Keet-McElhany House

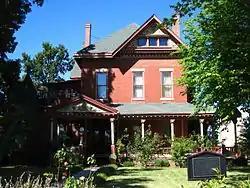
Keet-McElhany House, September 2013

Keet-McElhany House is a historic home located at Springfield, Greene County, Missouri. It was built in 1881, and enlarged in 1886, and remodeled in 1900. It is a two-story, brick dwelling with a frame attic and reflects Italianate and Queen Anne style design elements. It features a multi-hipped and gable roof, porch with a projecting gable, and round corner tower.